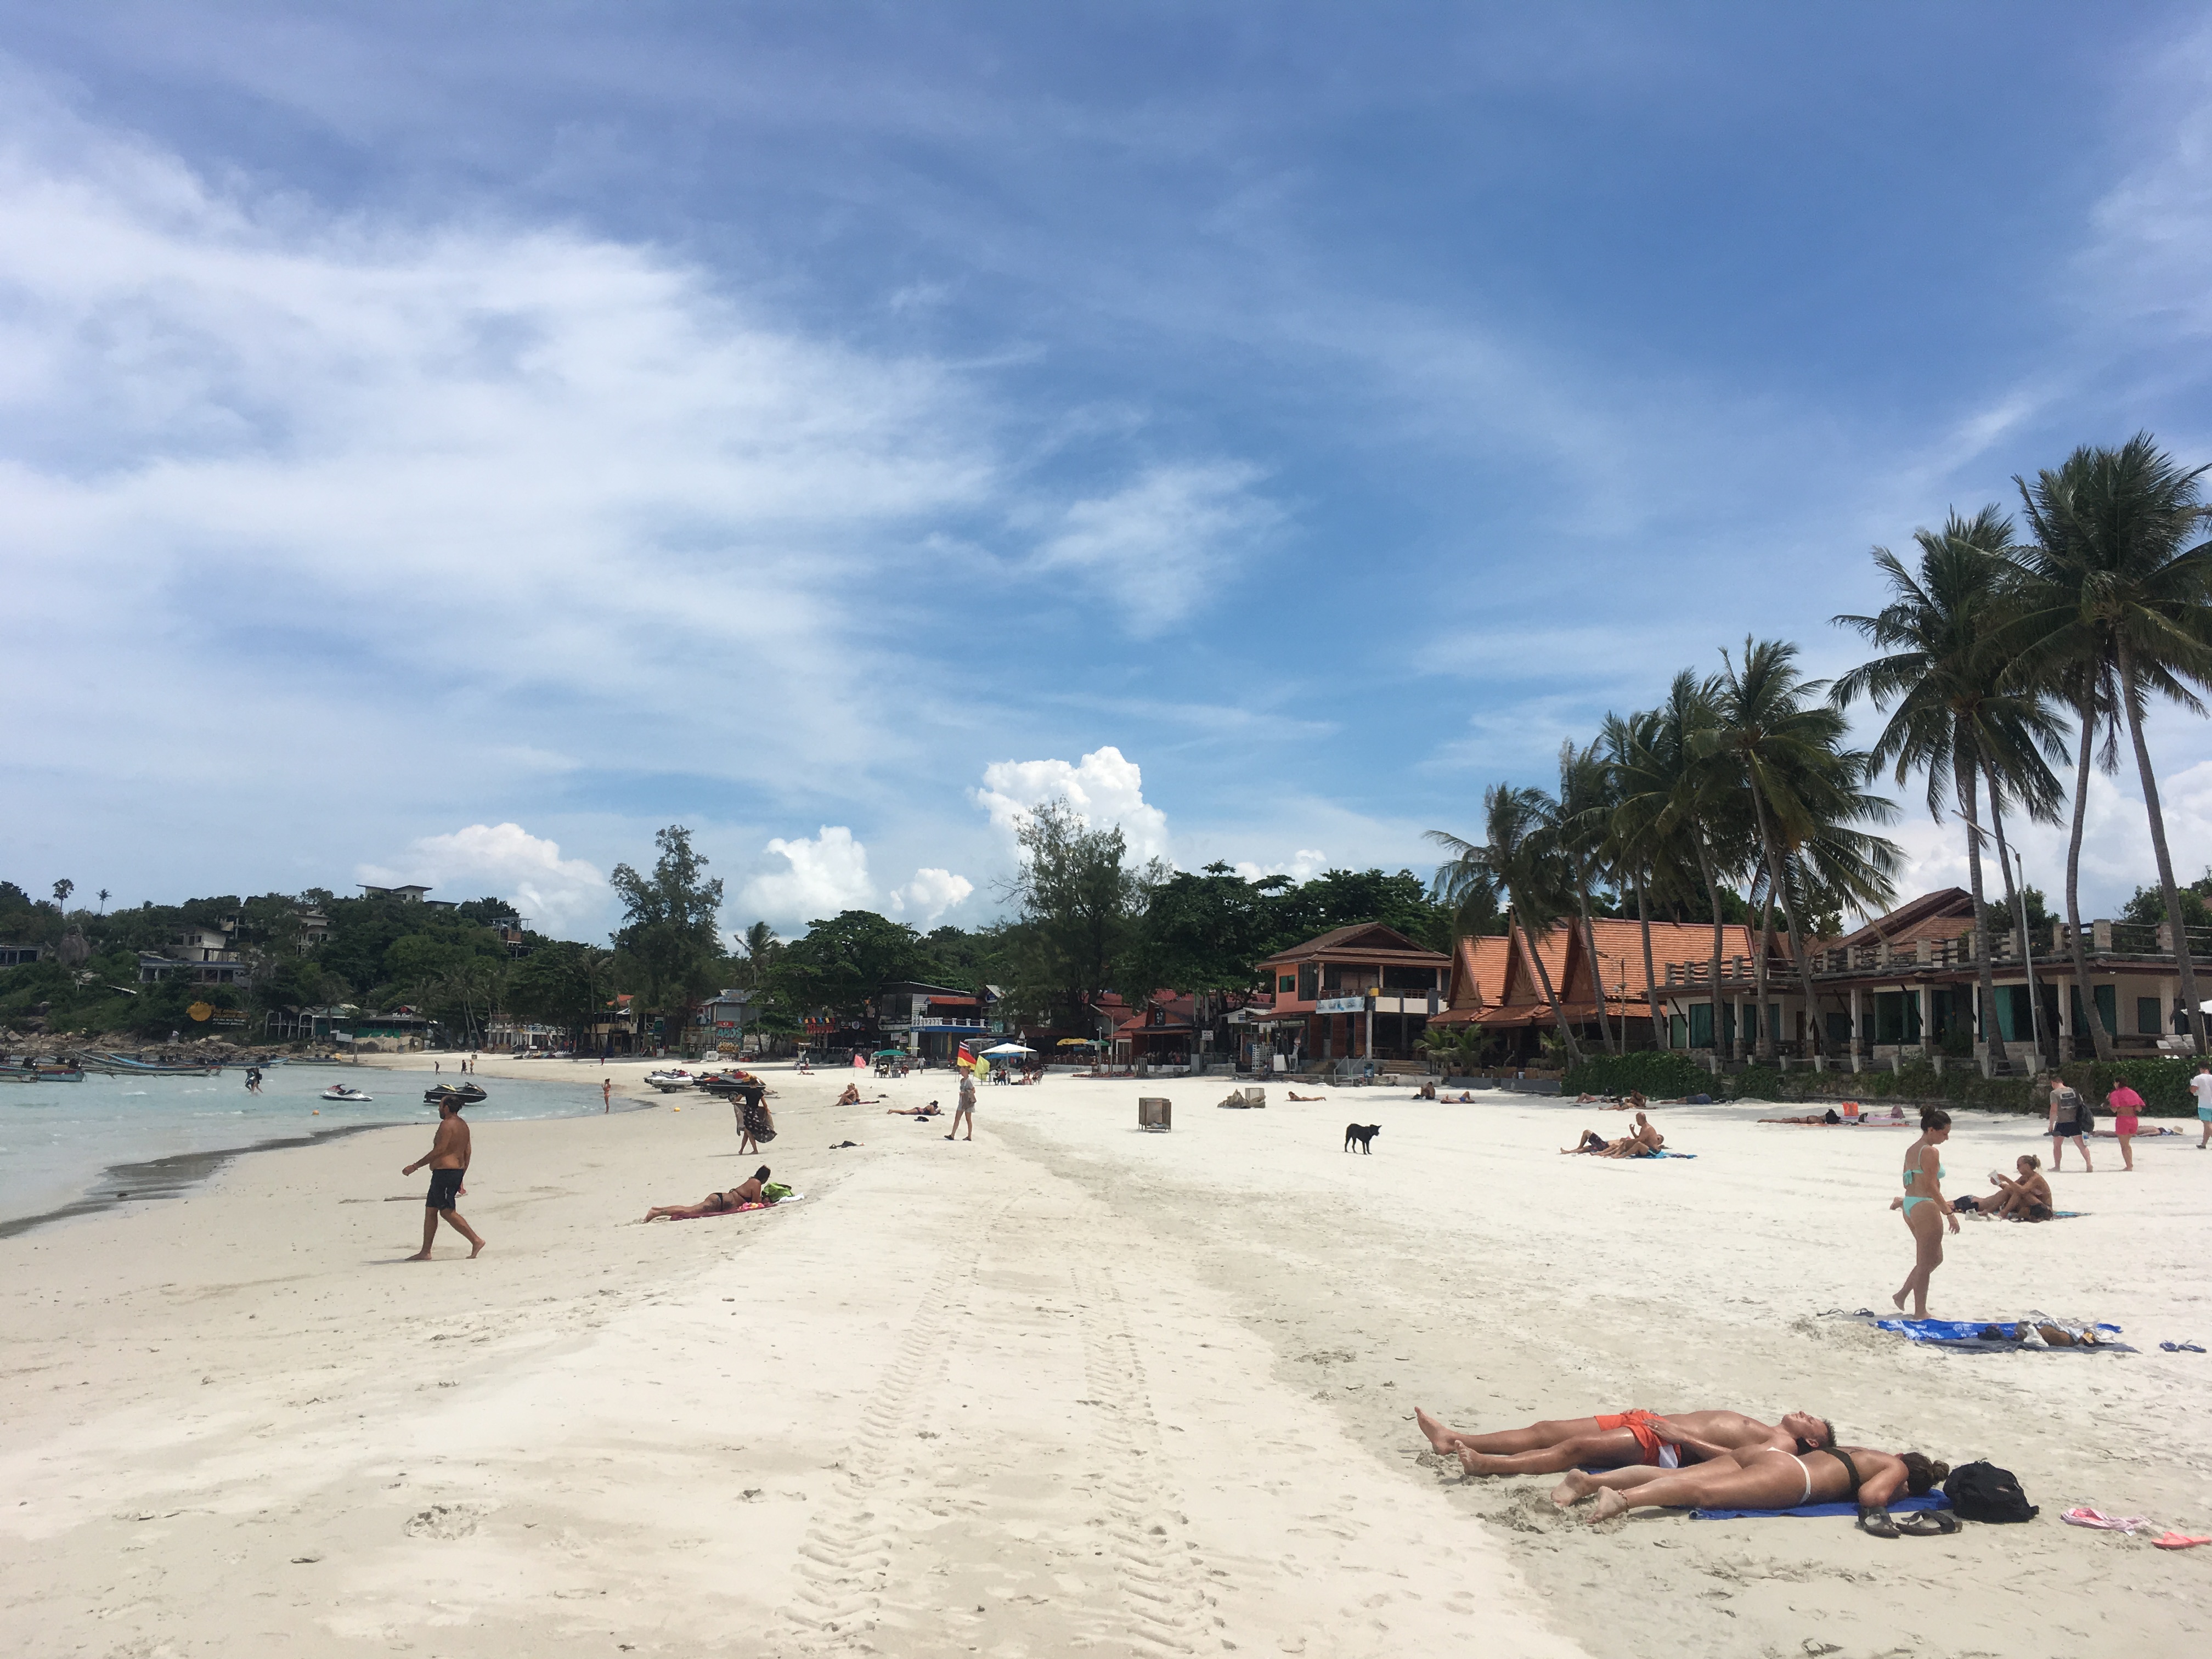
thailand, beach, coastal and oceanic landforms, body of water, sea, sky, shore, cloud, coast, vacation, tourism, sand, ocean, caribbean, tree, leisure, bay, summer, water, recreation, palm tree, resort, arecales, tropics